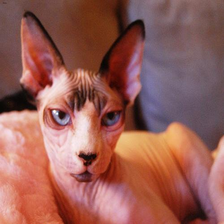
Species: cat
Breed: Sphynx